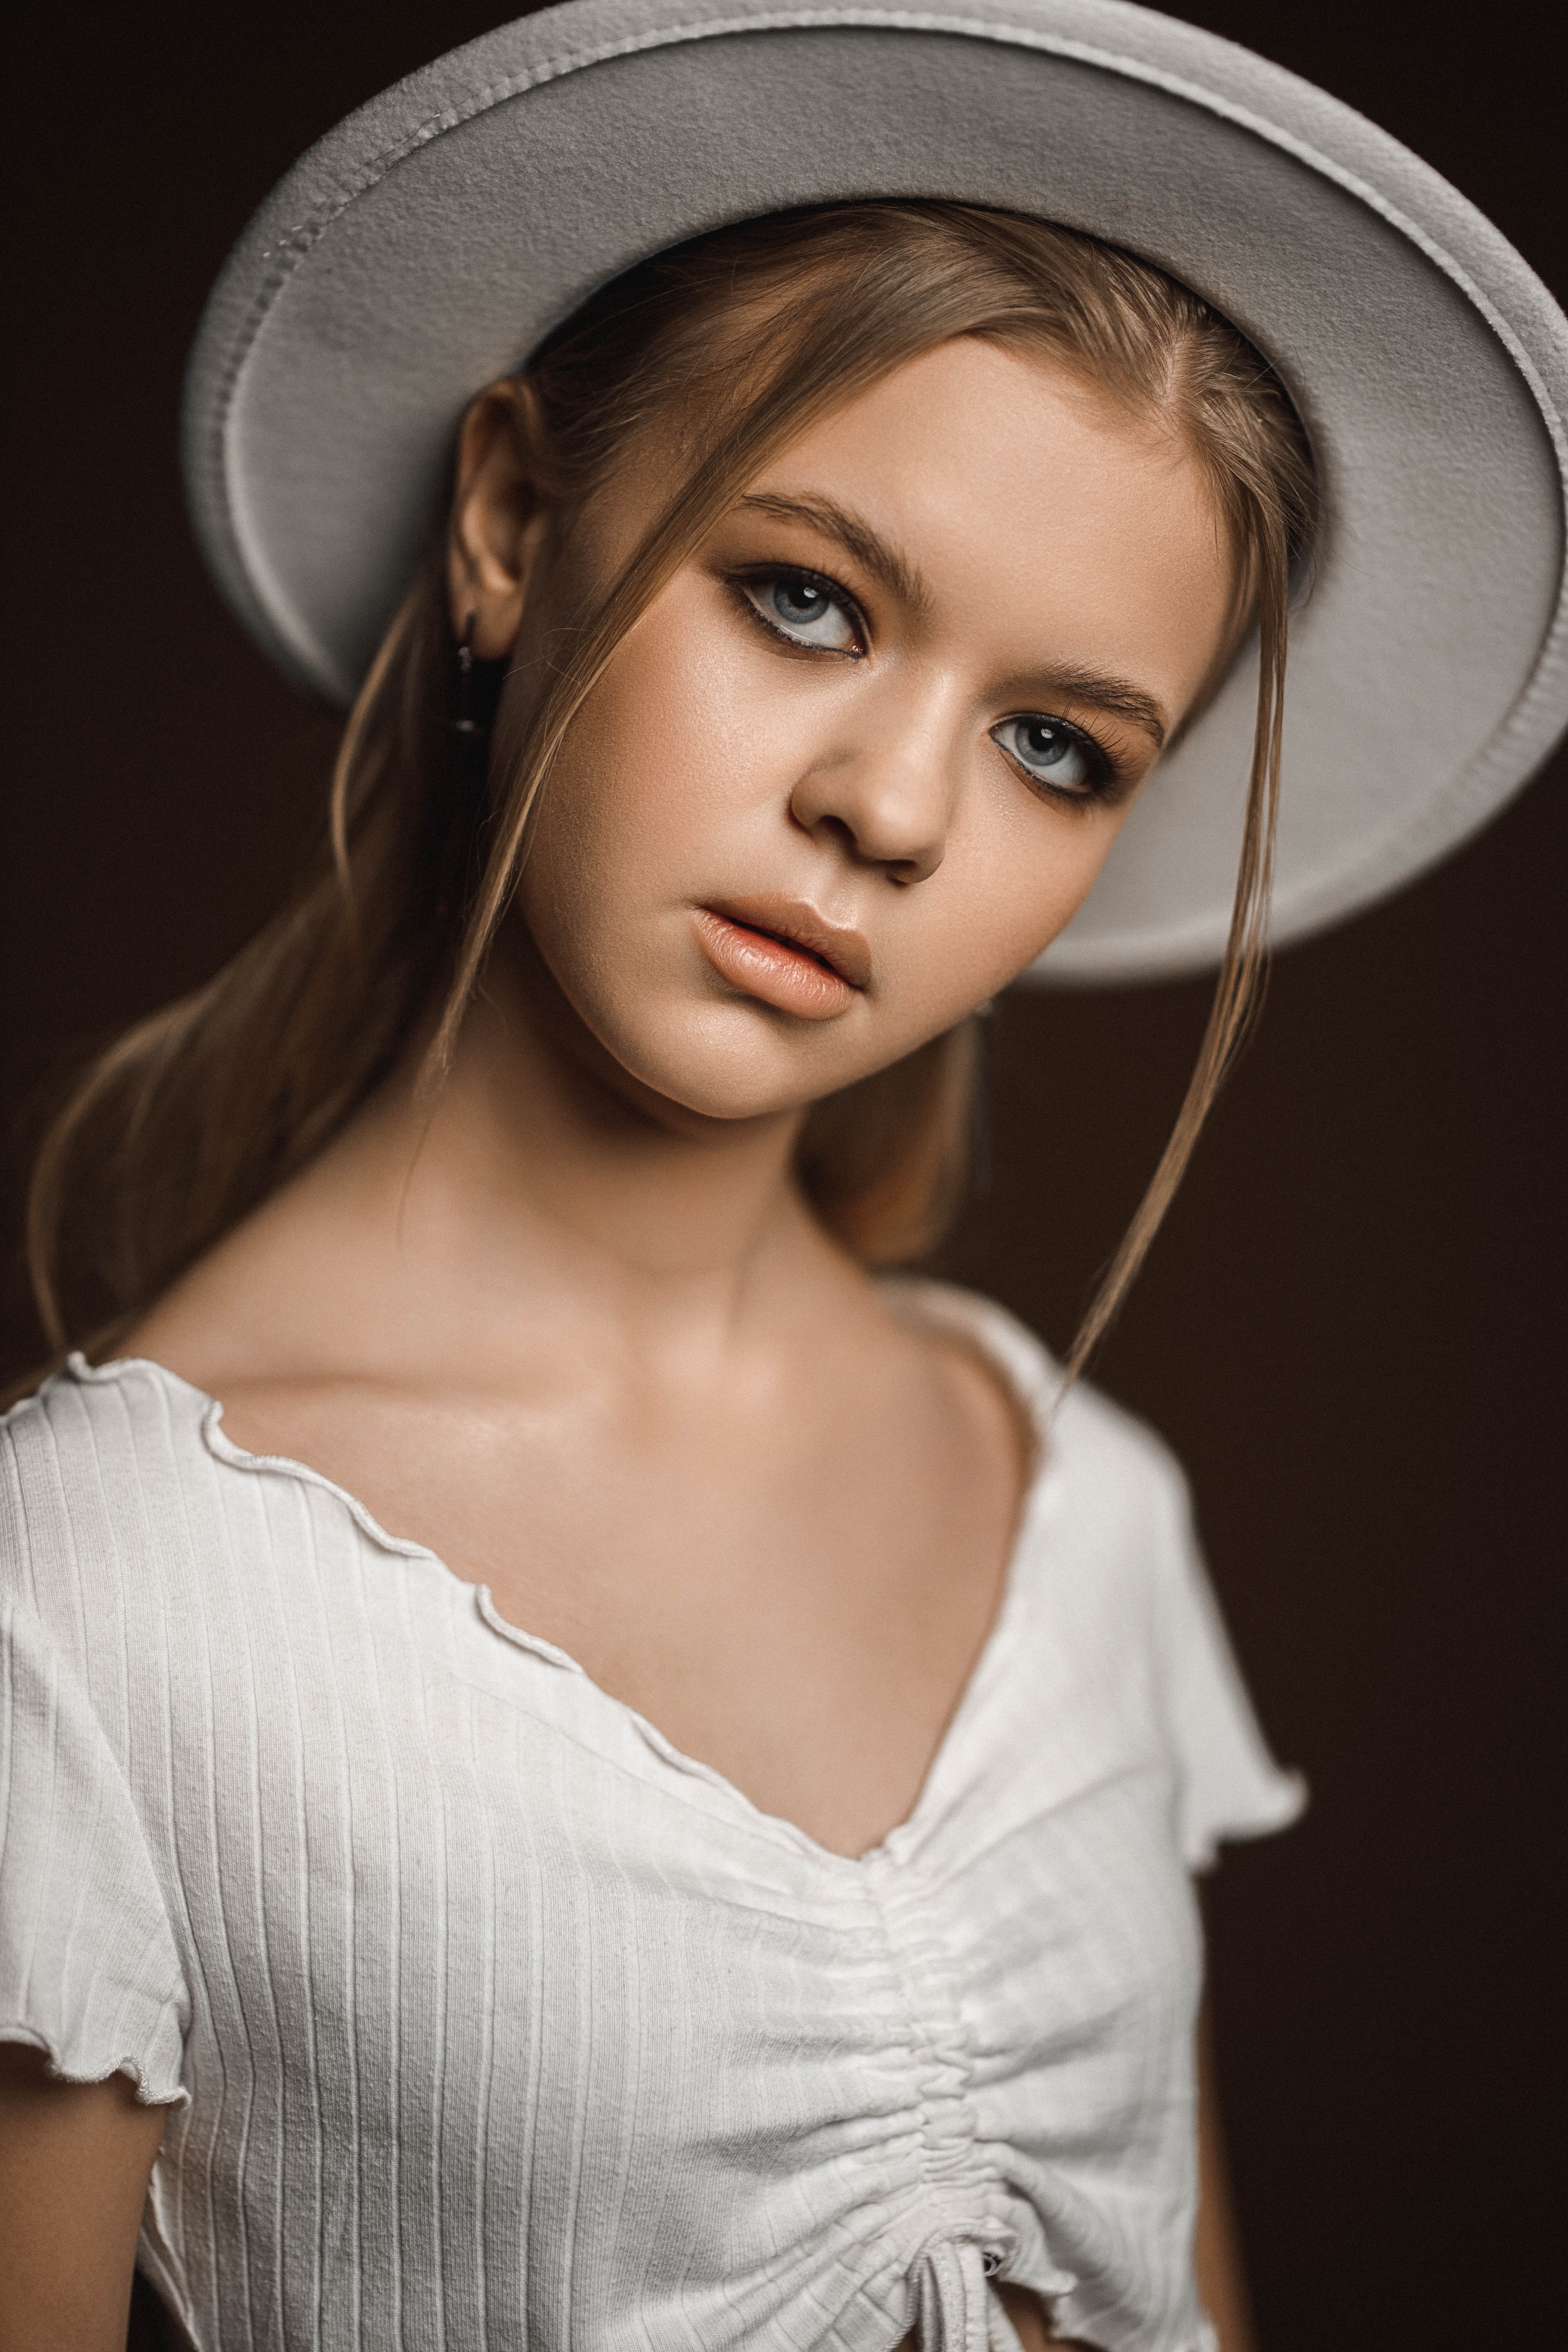
woman, lip, chin, hairstyle, eyebrow, white, eyelash, hat, organ, flash photography, jaw, fedora, sun hat, headgear, fashion design, black hair, wig, cap, art, Step cutting, long hair, doll, blond, brown hair, layered hair, toy, costume hat, fashion accessory, chest, makeover, portrait photography, cowboy hat, portrait, illustration, fashion model, jewellery, hair coloring, photo shoot, bridal accessory